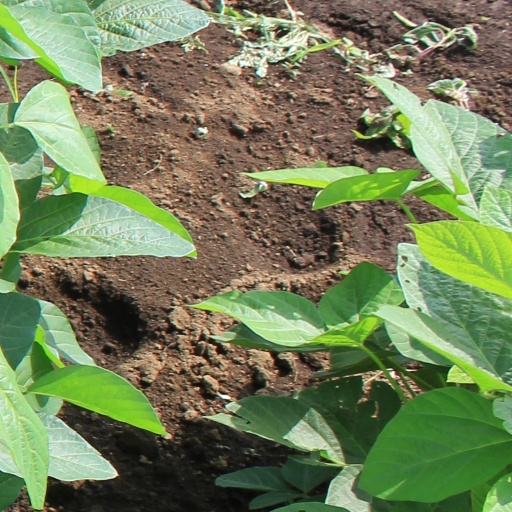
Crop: soybean